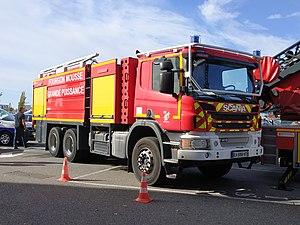
Fourgon mousse grande puissance du SDIS 67, sur base Scania P410 Photo prise à Mundolsheim dans le cadre des rencontres de la sécurité intérieure de 2019
En France, le terme « pompiers » est souvent utilisé dans un sens englobant tous les acteurs de la sécurité civile et de la lutte contre l'incendie. Cet article ne traite que des pompiers qui interviennent auprès du public ; pour les pompiers intervenant dans les entreprises privées, voir l'article Agent de sécurité incendie certifié.